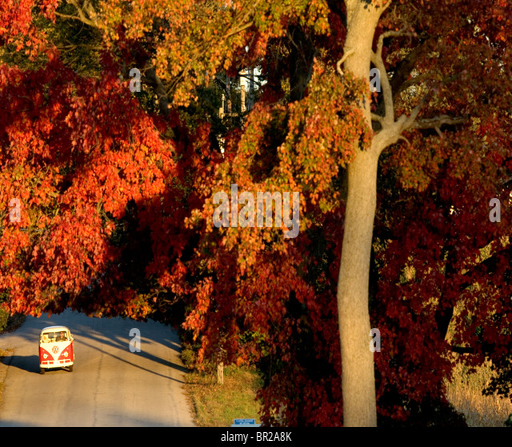
a vintage car travels down a road